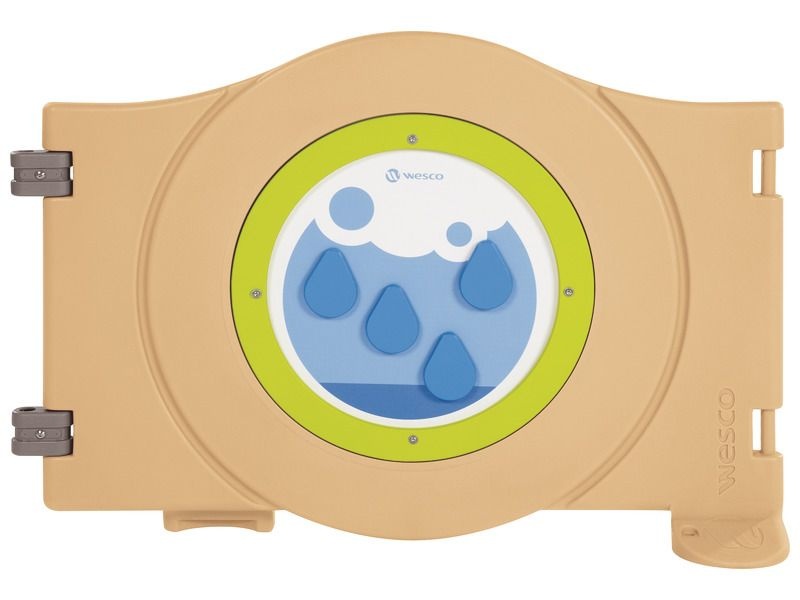
Přepážka ublo - voda
Bariéra „muší váhy“! První 100% modulární bariéra 100% vyrobená ve Francii! Lehký, stabilní, snadno se udržuje, chytrý ... Naše bariéra Ublo má mnoho výhod! V této verzi jsou děti vyzvány, aby házely kapkami a sledovaly, co se děje za ... Technická charakteristika Rozměry D: 96 cm - V: 69,5 cm - tloušťka: 4 cm - šířka chodidla: 24 cm. Hmotnost: 4 kg. Vyrobeno v POLYETHYLEN tlustý (struktura) a DŘEVO (činnosti). Mytí vodou nebo naším čisticím prostředkem. Vnitřní použití. Výběr barev: BÉŽOVÁ - ŠEDÁ Dodáváno ploché, abyste se mohli sestavit. + Produkty Projděte kapky a sledujte, co se děje vzadu! Hygienické: plně omyvatelné Nízká hmotnost: pouze 4 kg Bezpečné: žádné ostré hrany, systém proti sevření prstů Robustní: vyrobeno z tlustého plastu, šrouby z nerezové oceli Aktivity na obou stranách! Info + Možnost připevnění k zemi (hardware není součástí dodávky).
Brand: Wesco Czech
Category: Baby & Toddler > Baby Safety > Baby & Pet Gate Accessories